Hwang Taek-eui

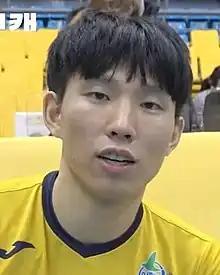
Hwang in 2020

Hwang Taek-eui (born in Seoul) is a South Korean male volleyball player. He is part of the South Korea men's national volleyball team. On club level he plays for the Uijeongbu KB Insurance Stars.